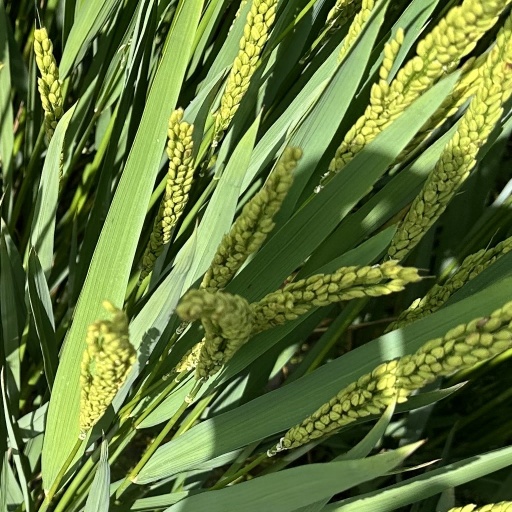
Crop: rice